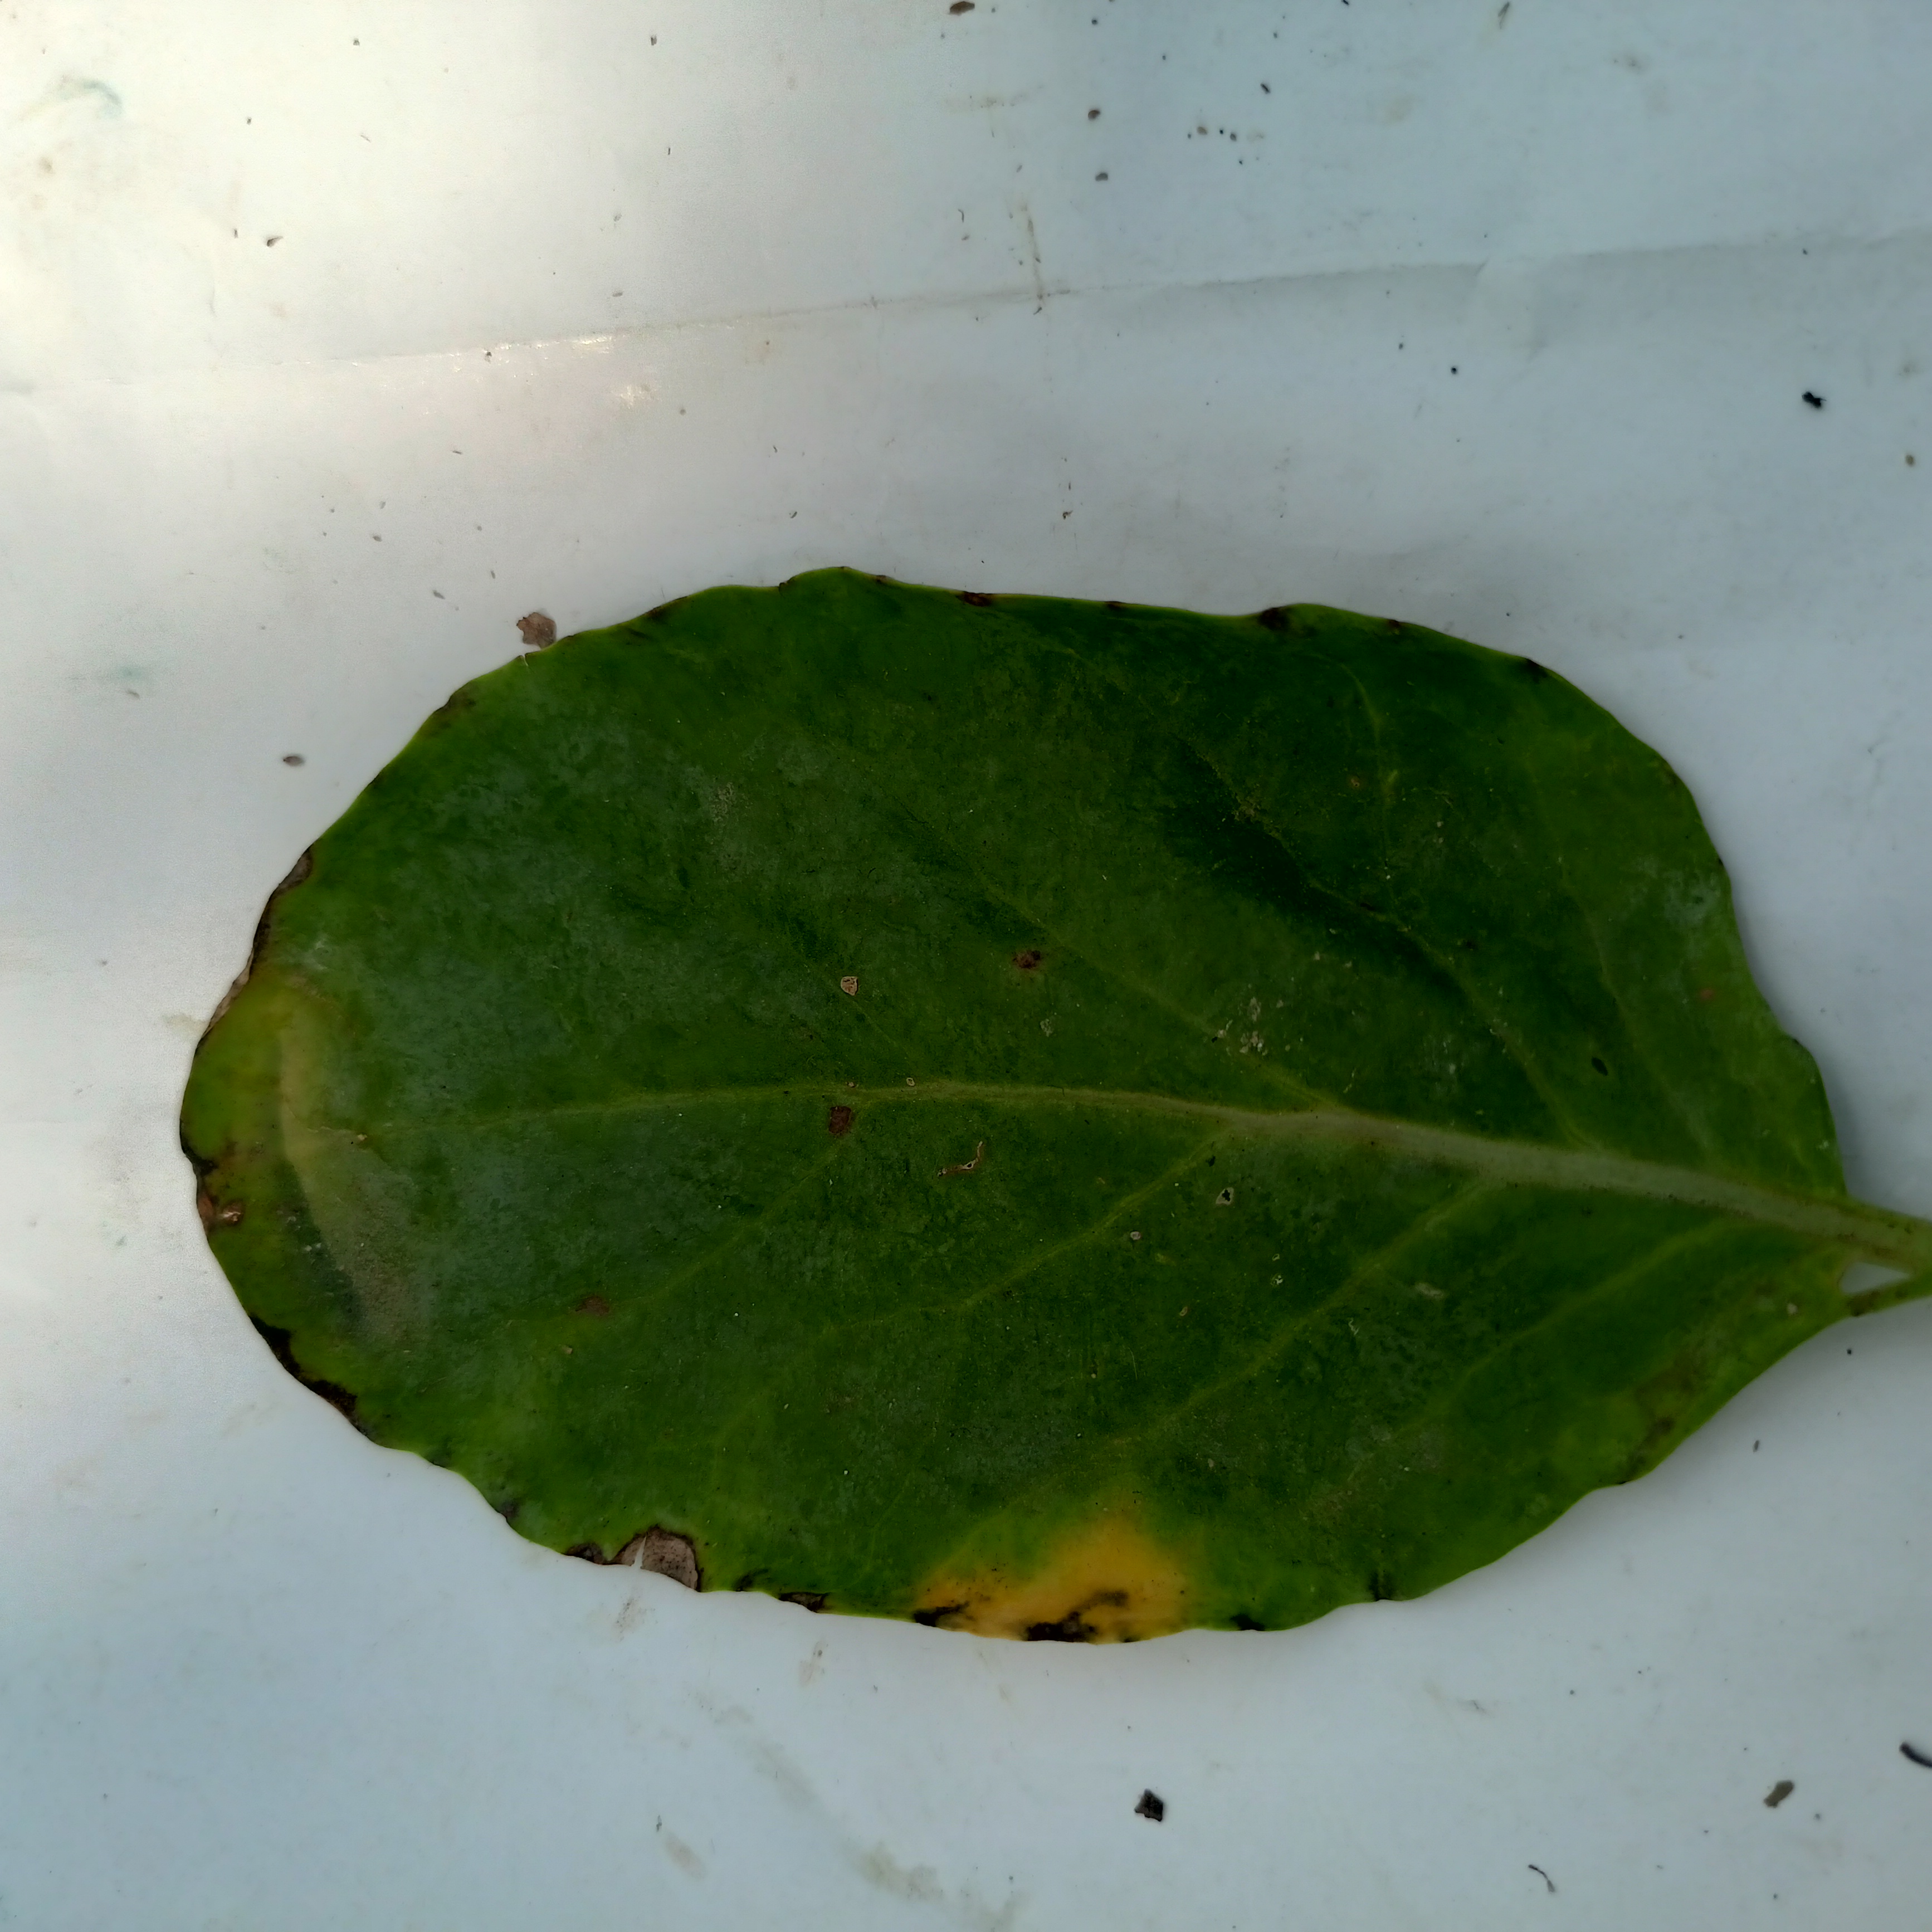
Label: Black Rot